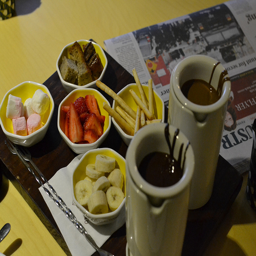
An assortment of different foods and chocolate dip

Small bowls of fruit and melted chocolate on a tray.
Various finger foods sit on a tray with chocolate sauce.
Various fruits and foods near two bowls of chocolate dipping sauce.
Two cups with chocolate sauce and skewers with bowls of fruit for dipping.